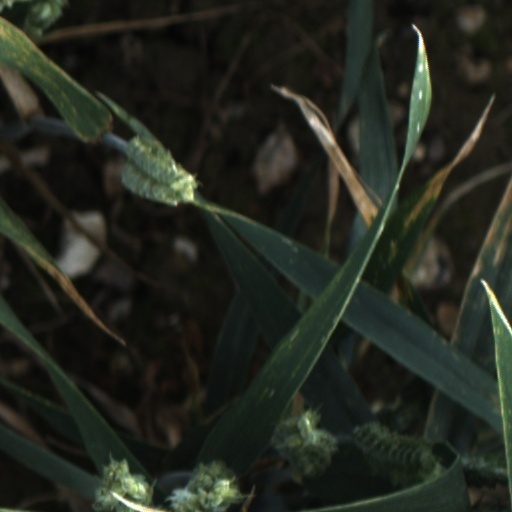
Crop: wheat